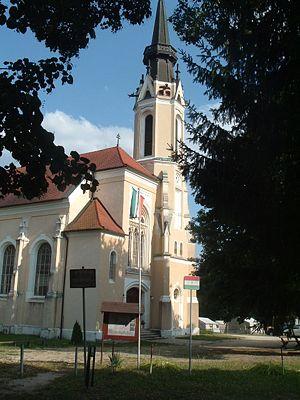
Rönök est un village et une commune du comitat de Vas en Hongrie.